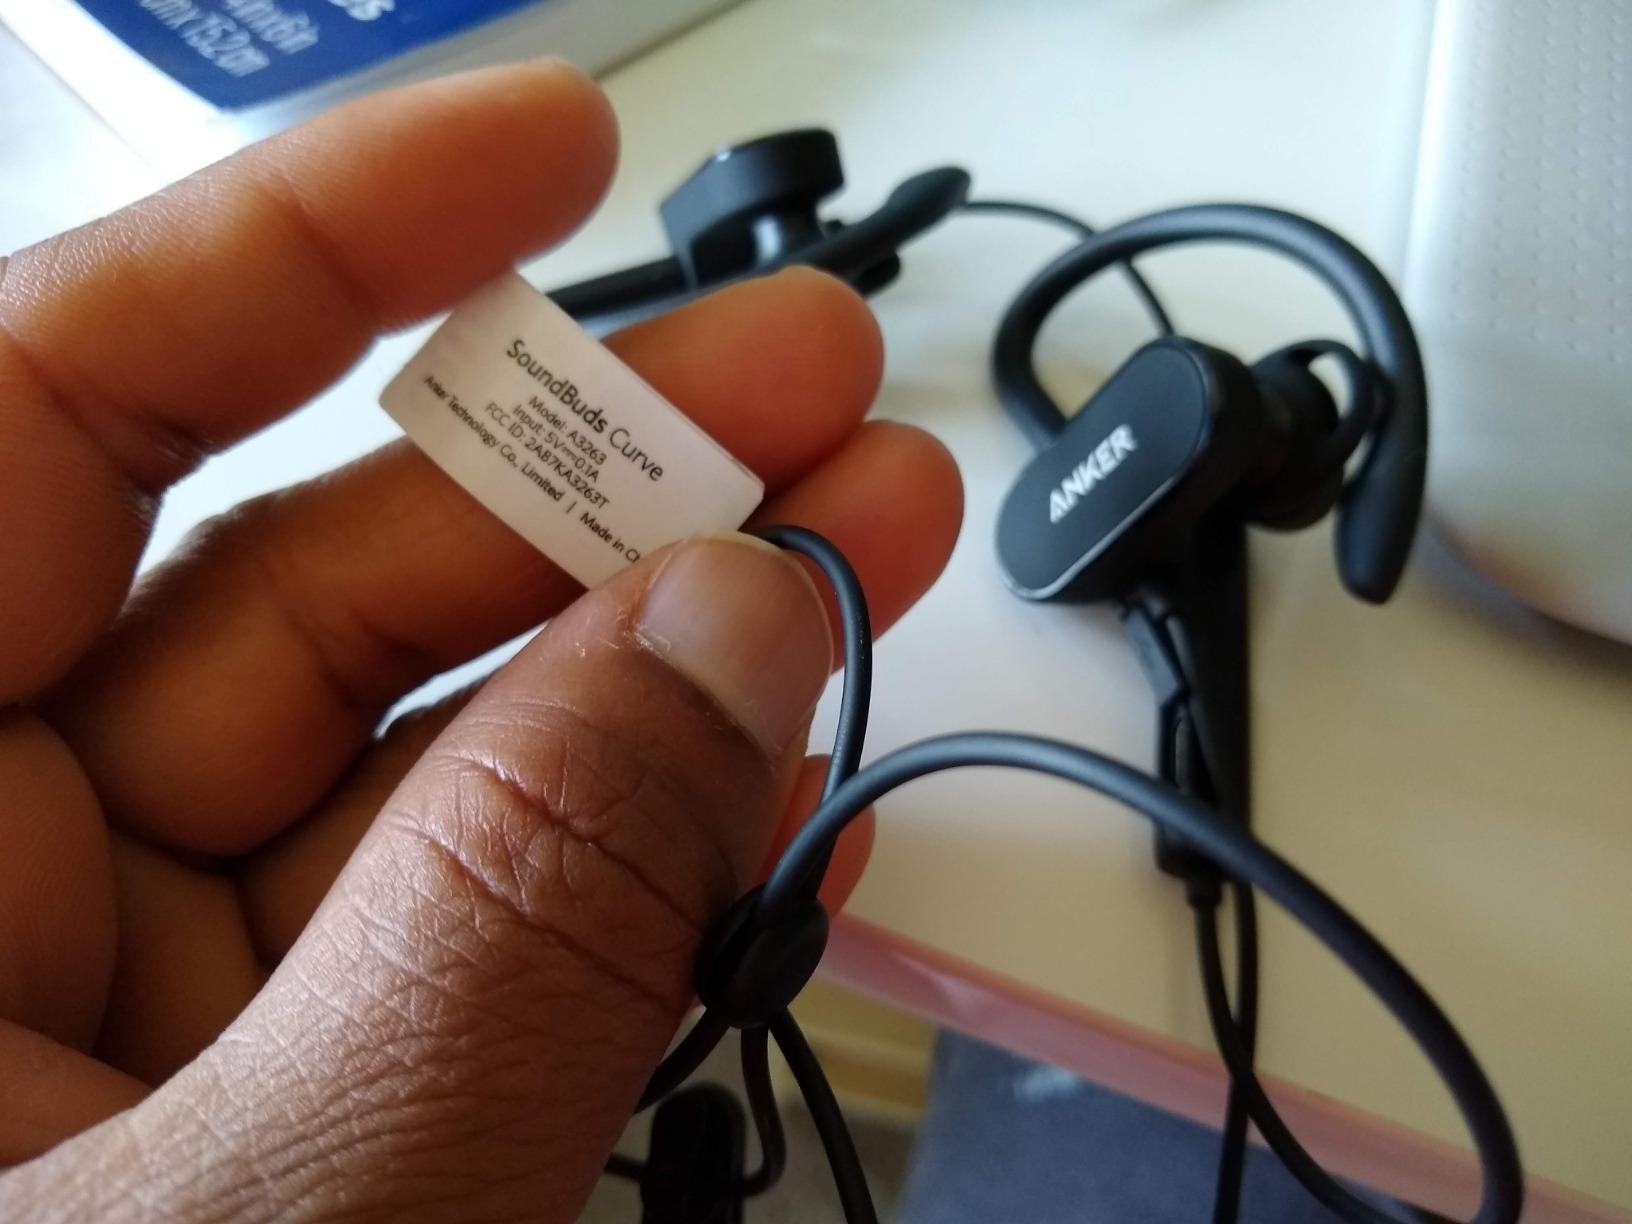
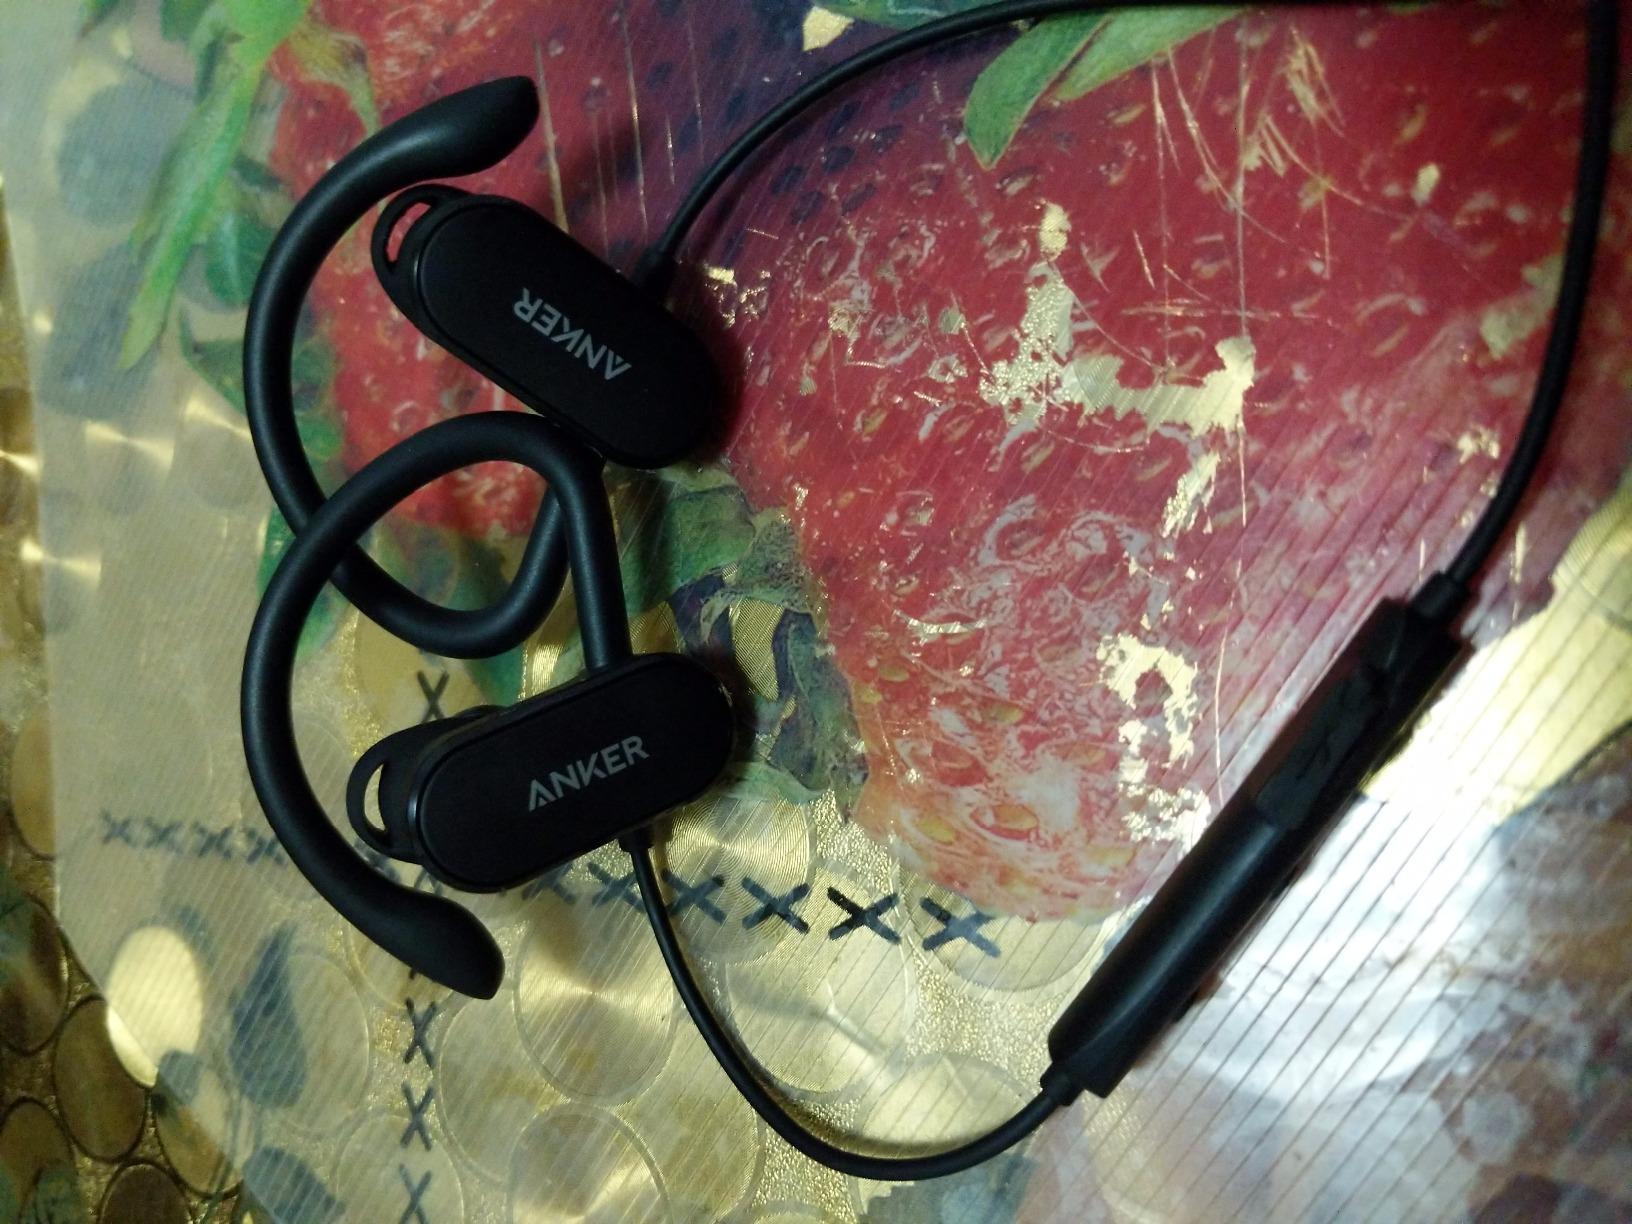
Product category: headphones
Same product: yes